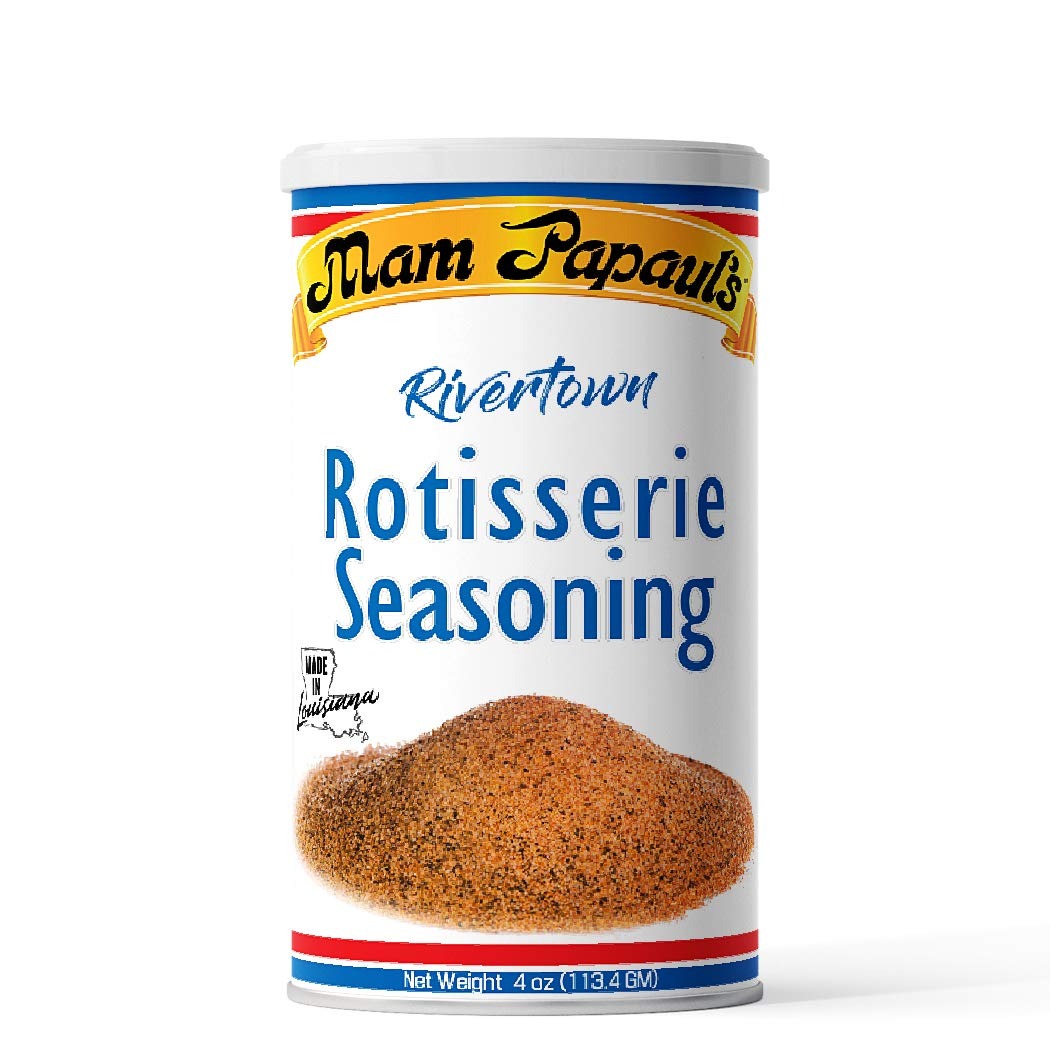
Item Name: Mam Papaul's Rivertown Rotisserie Seasoning
Product Description: Mam Papaul's Rivertown Rotisserie Seasoning
Value: 6.5
Unit: Ounce

Price: 17.43